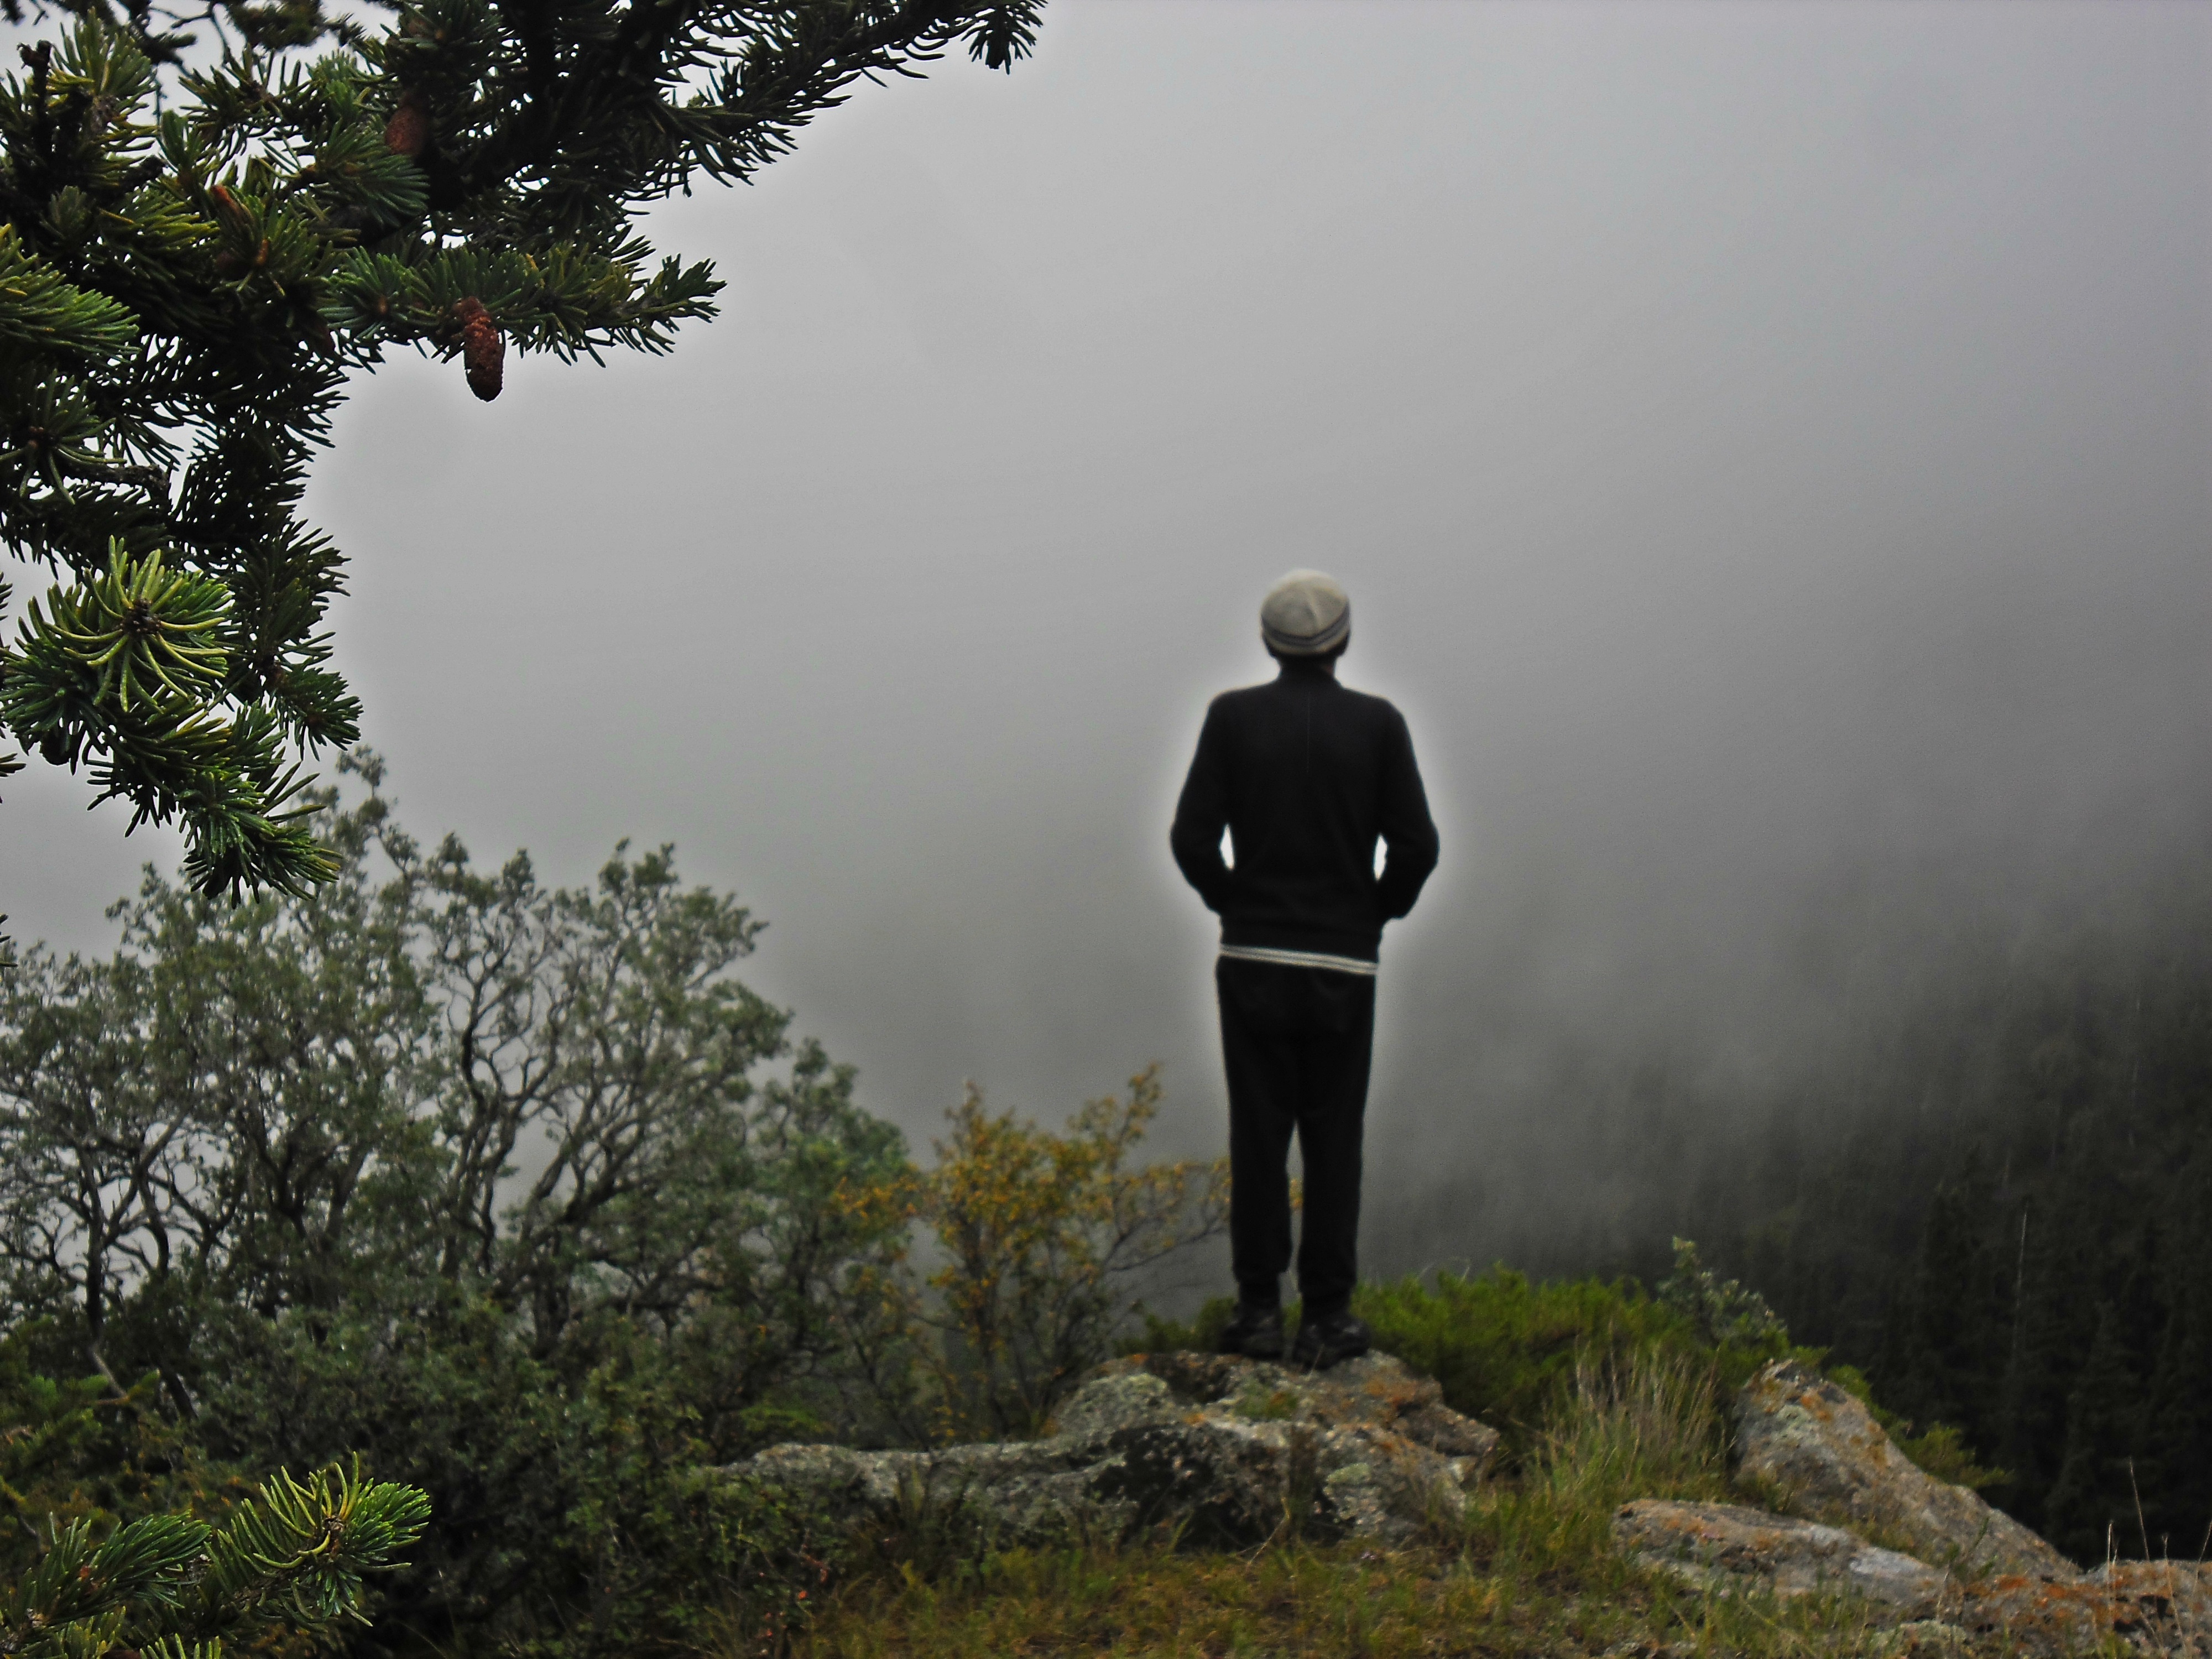
tree, walking, mountain, hill, atmospheric phenomenon